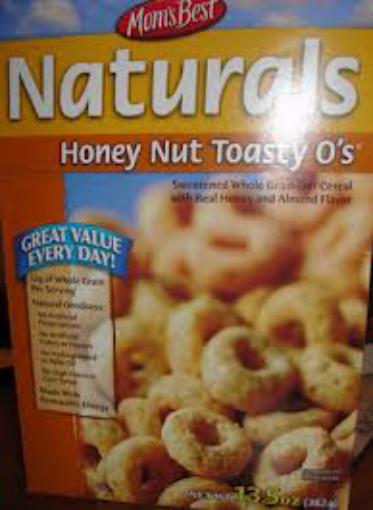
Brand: Honey Nut Toasty O's
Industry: Food